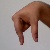
The image shows a hand gesture representing the letter 'Q' in Indian Sign Language.